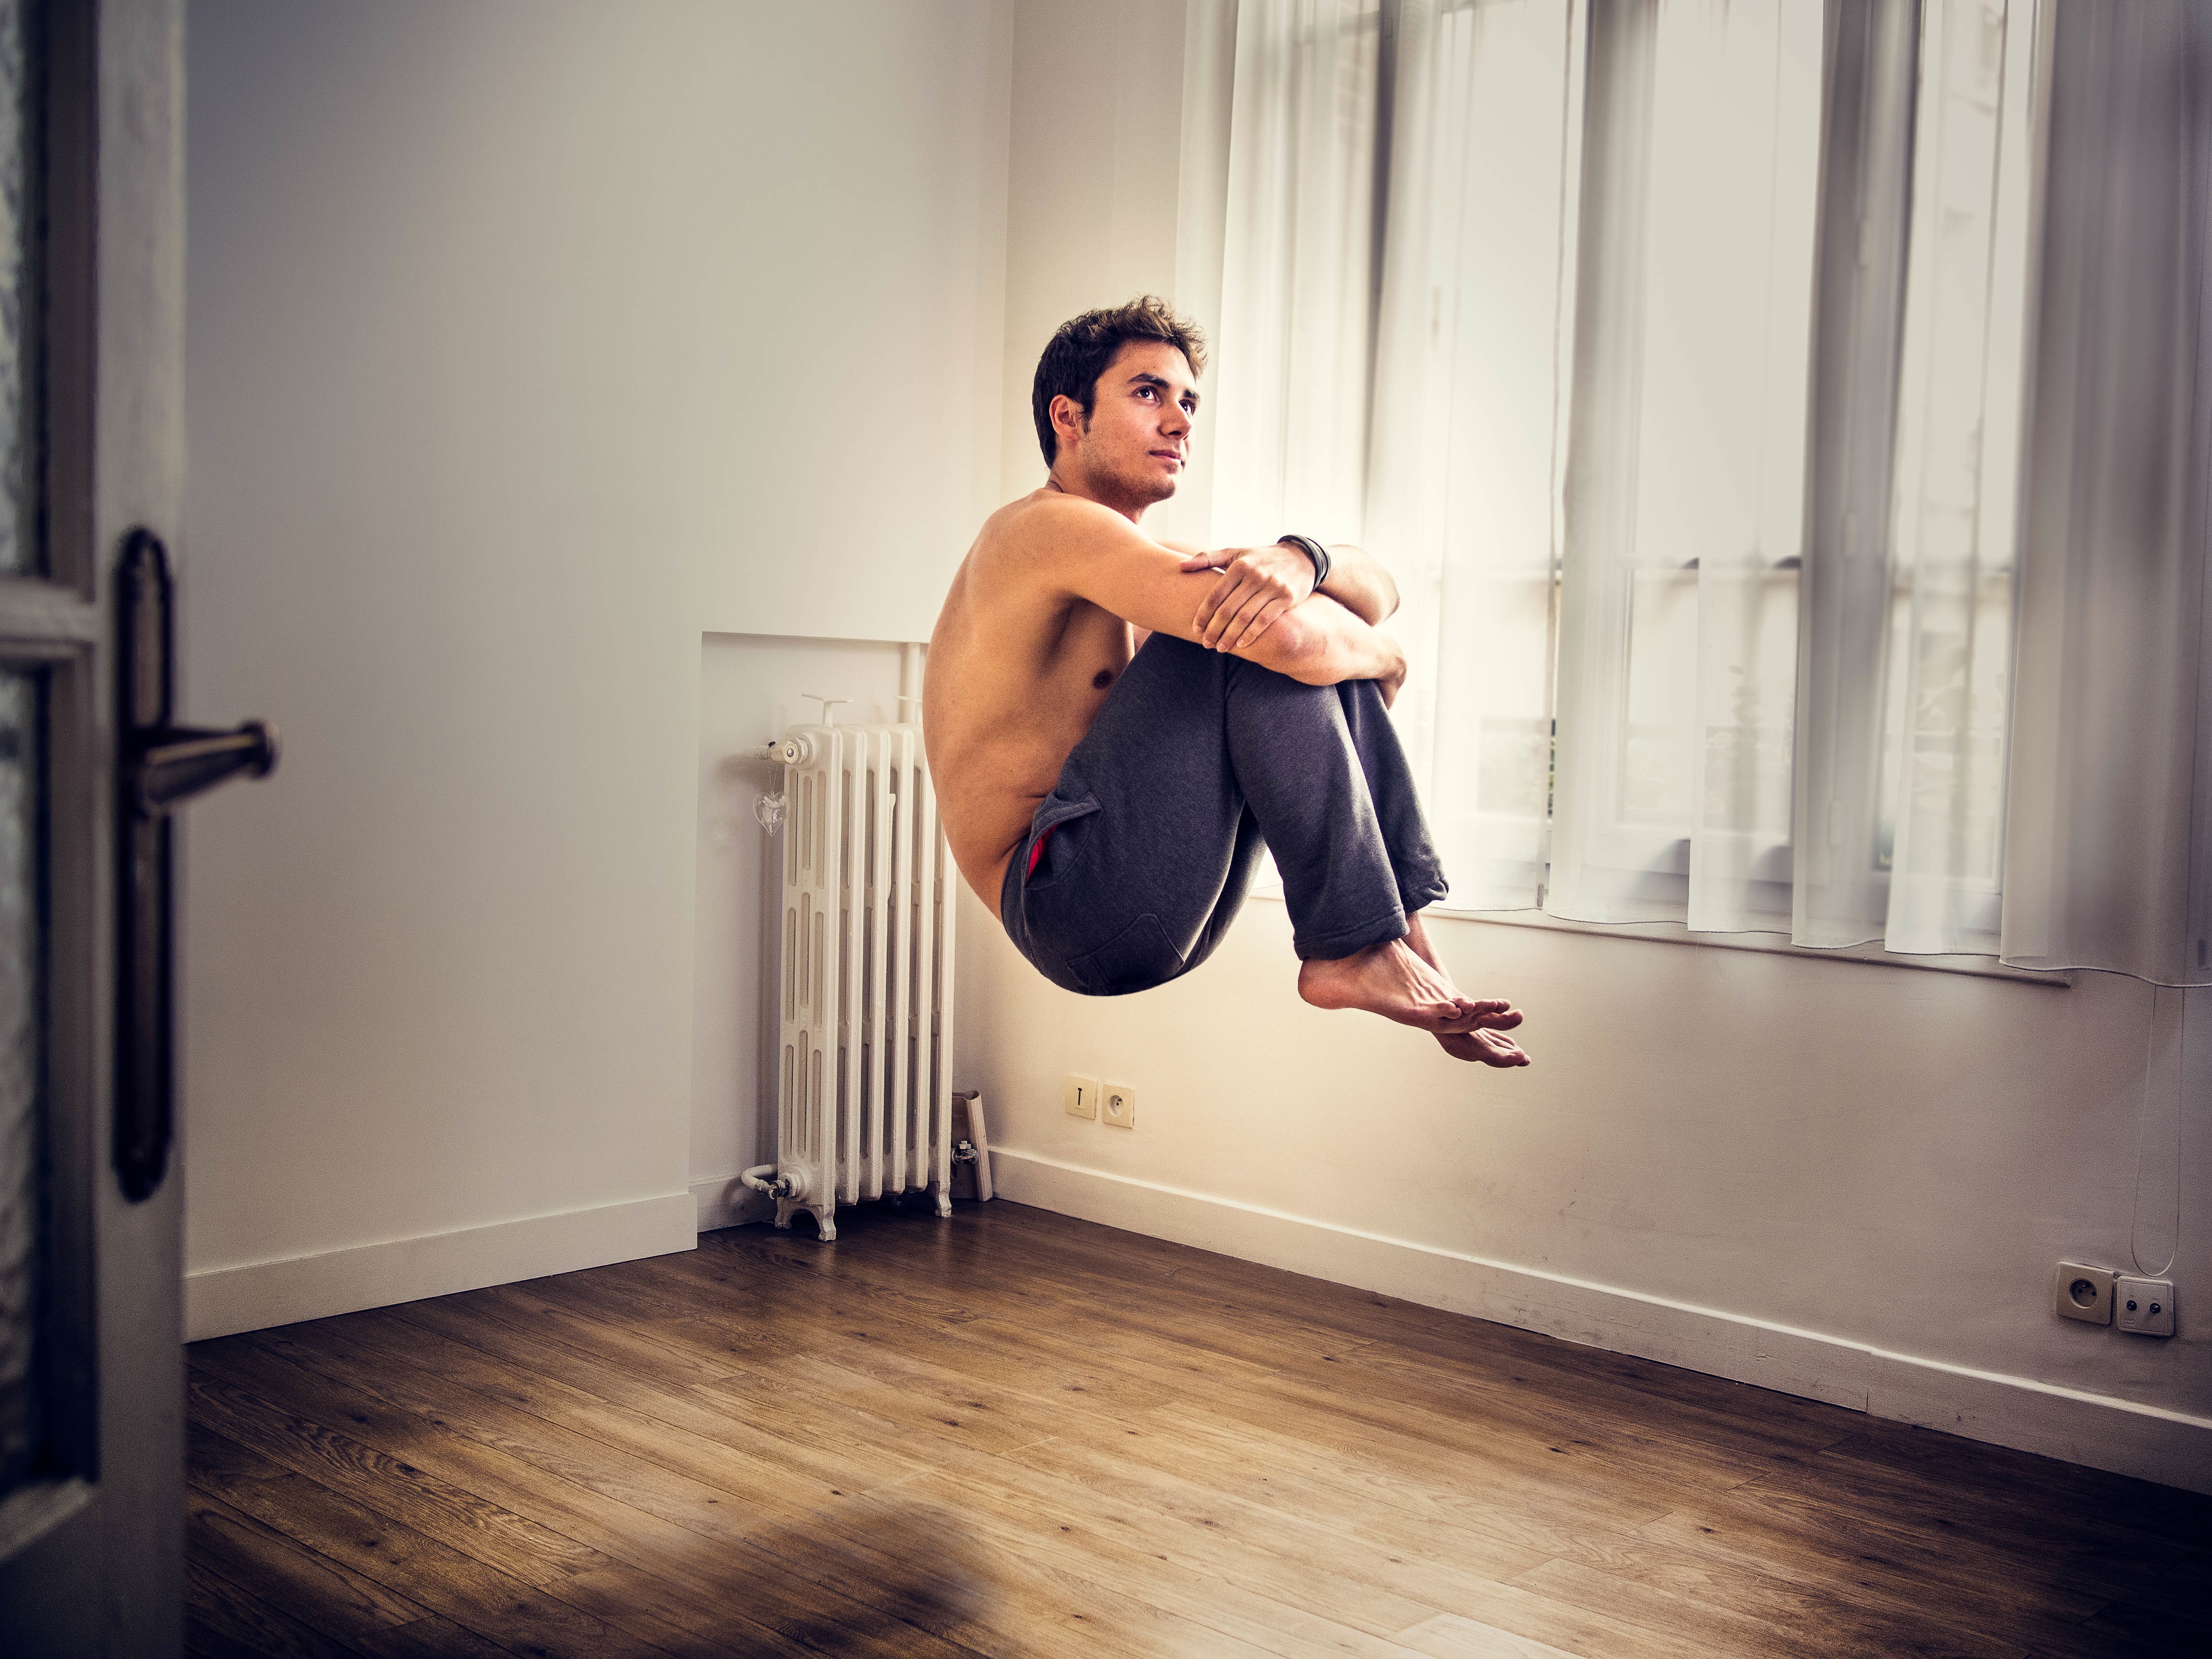
photography, floor, sitting, black, room, muscle, sports, photograph, photo shoot, human positions, human action, physical fitness